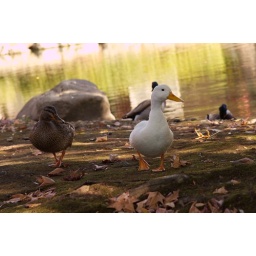
just a picture of some ducks in my backyard using my 30dnotice the drops of water on the ducks